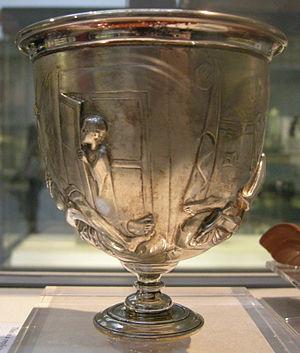
La coupe Warren est une coupe à boire datant de l'empire romain, sur la surface de laquelle sont représentées deux scènes érotiques de nature homosexuelle.